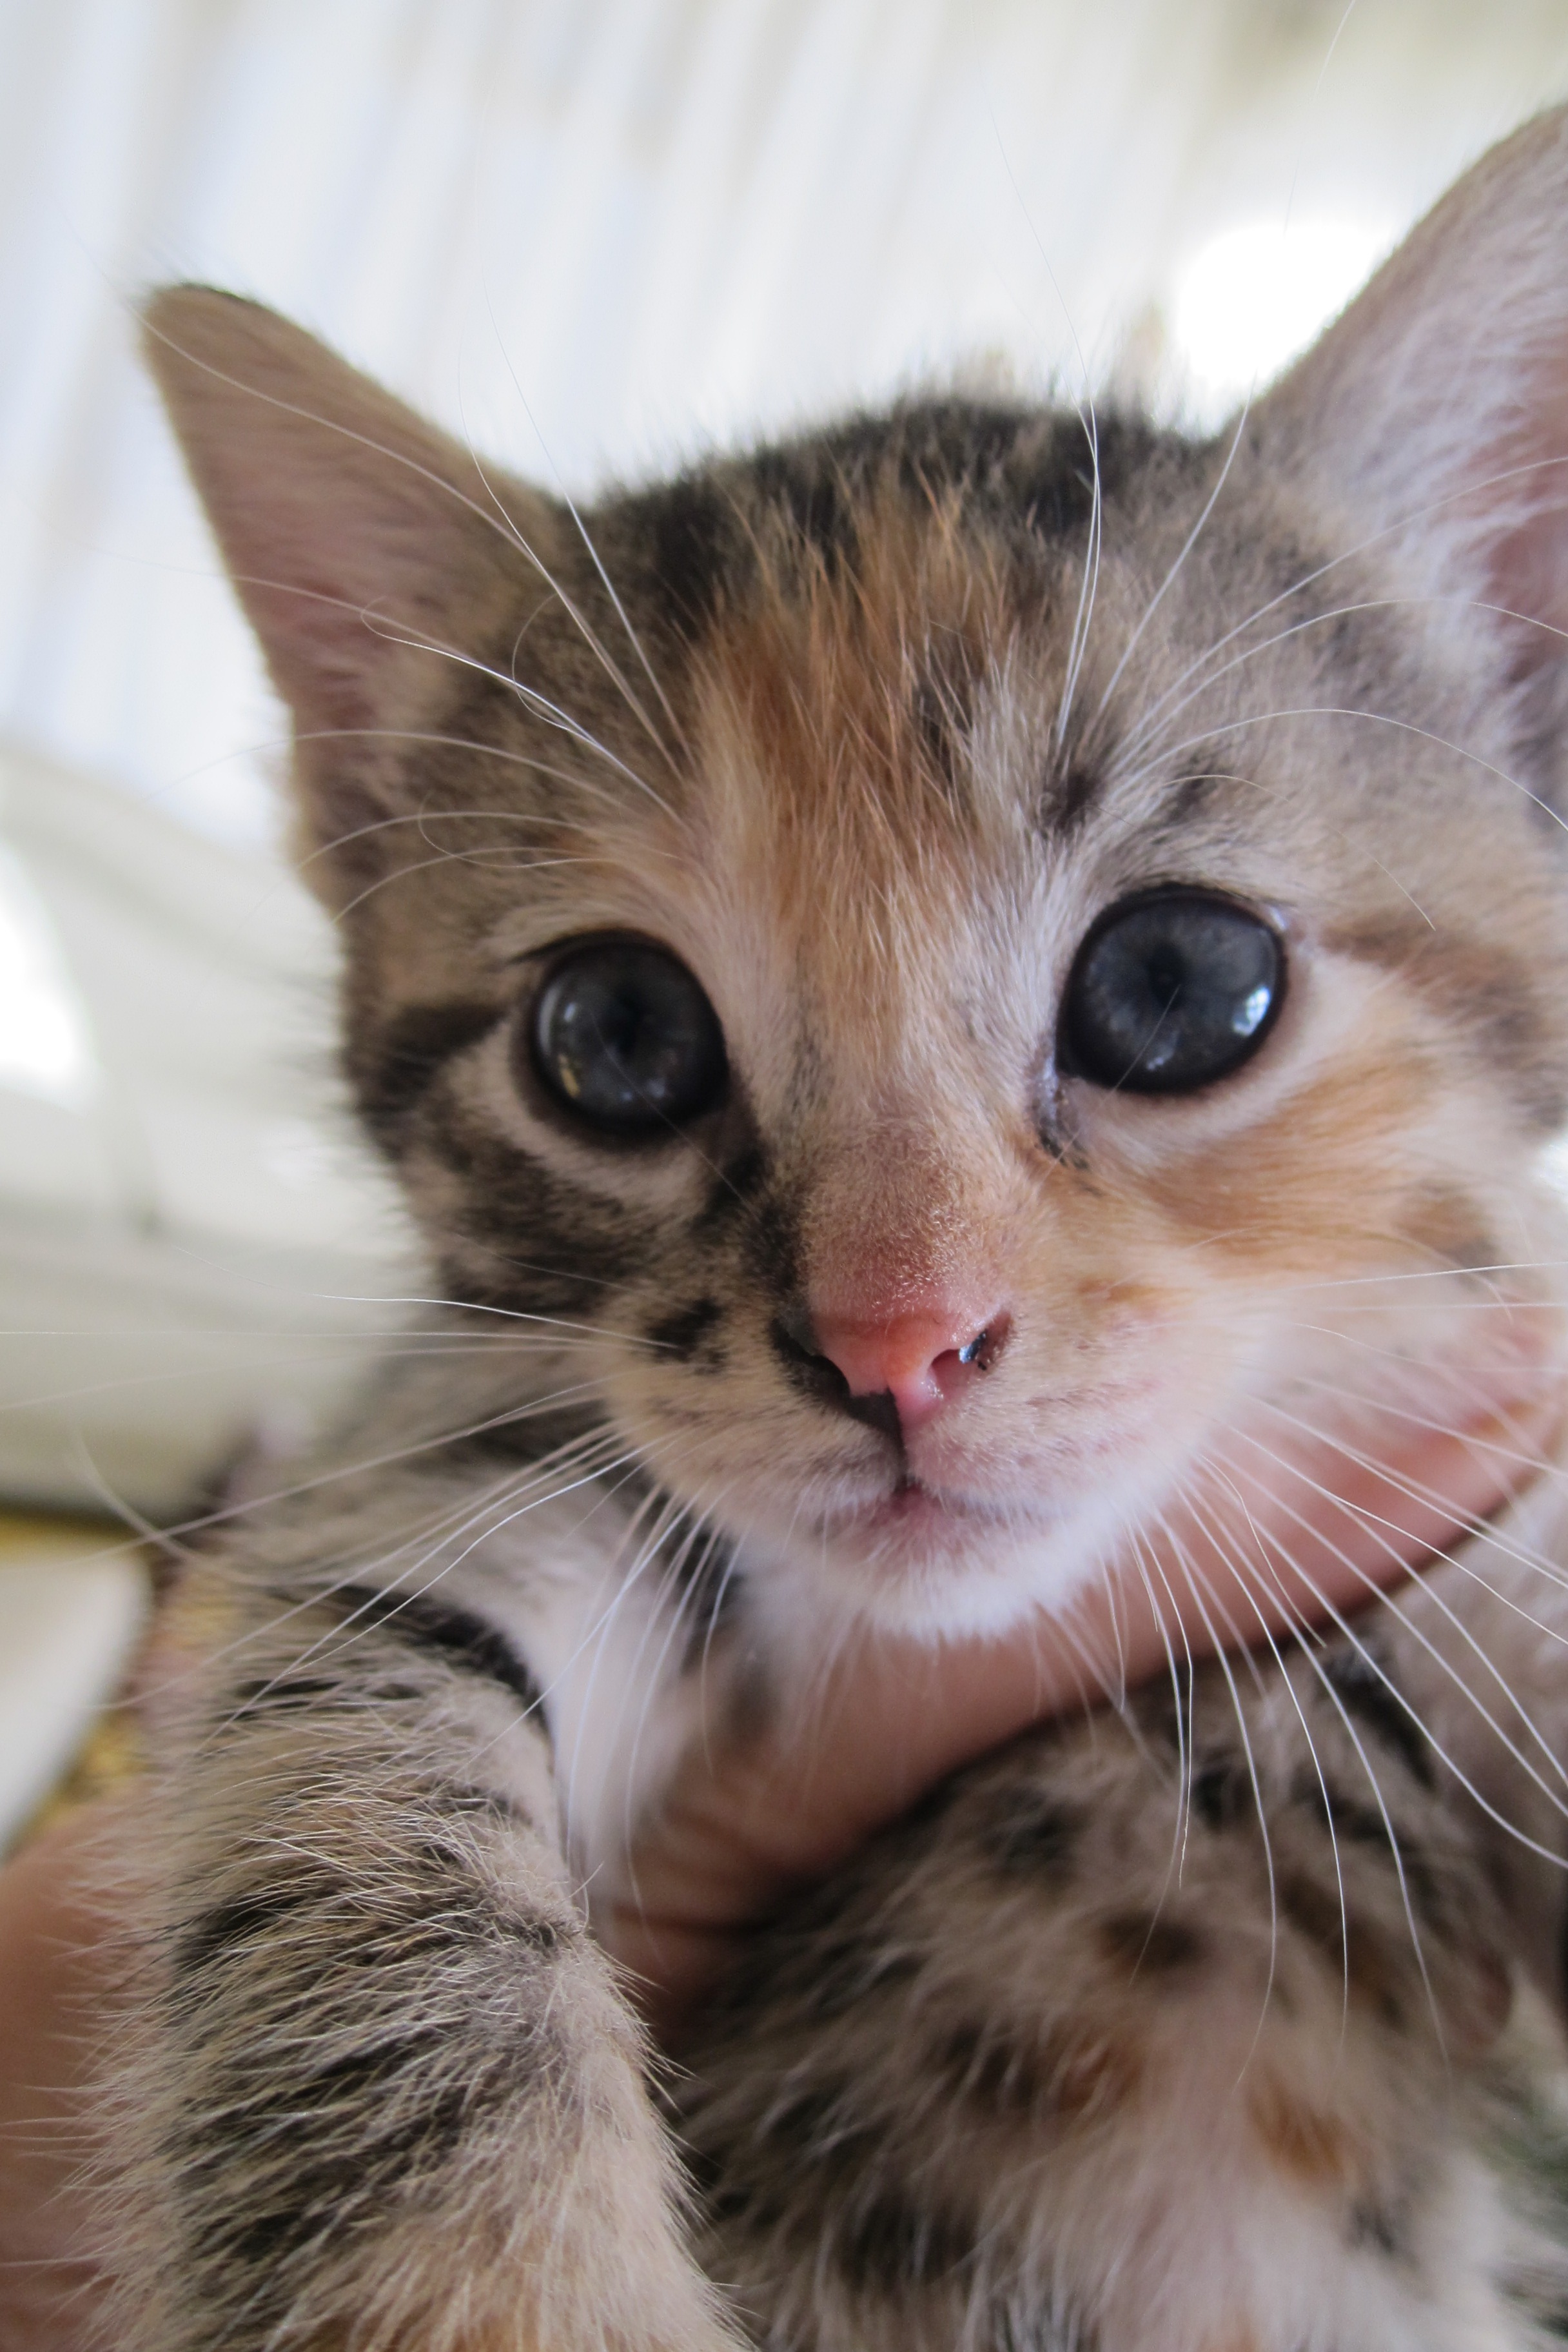
pet, kitten, cat, mammal, fauna, close up, nose, whiskers, vertebrate, cat face, feline look, european shorthair, small to medium sized cats, cat like mammal, carnivoran, domestic short haired cat